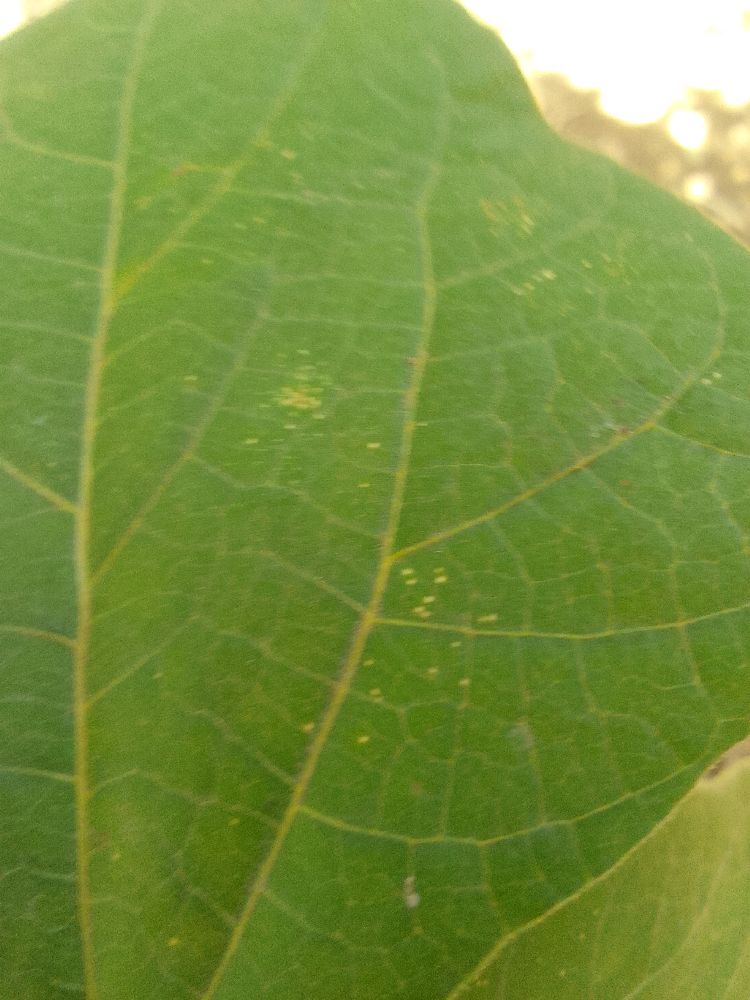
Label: healthy